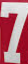
Number: 7